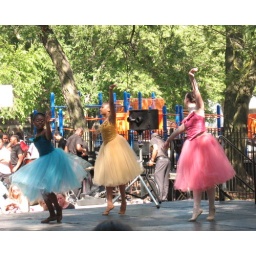
Dancers in blue, yellow and pink